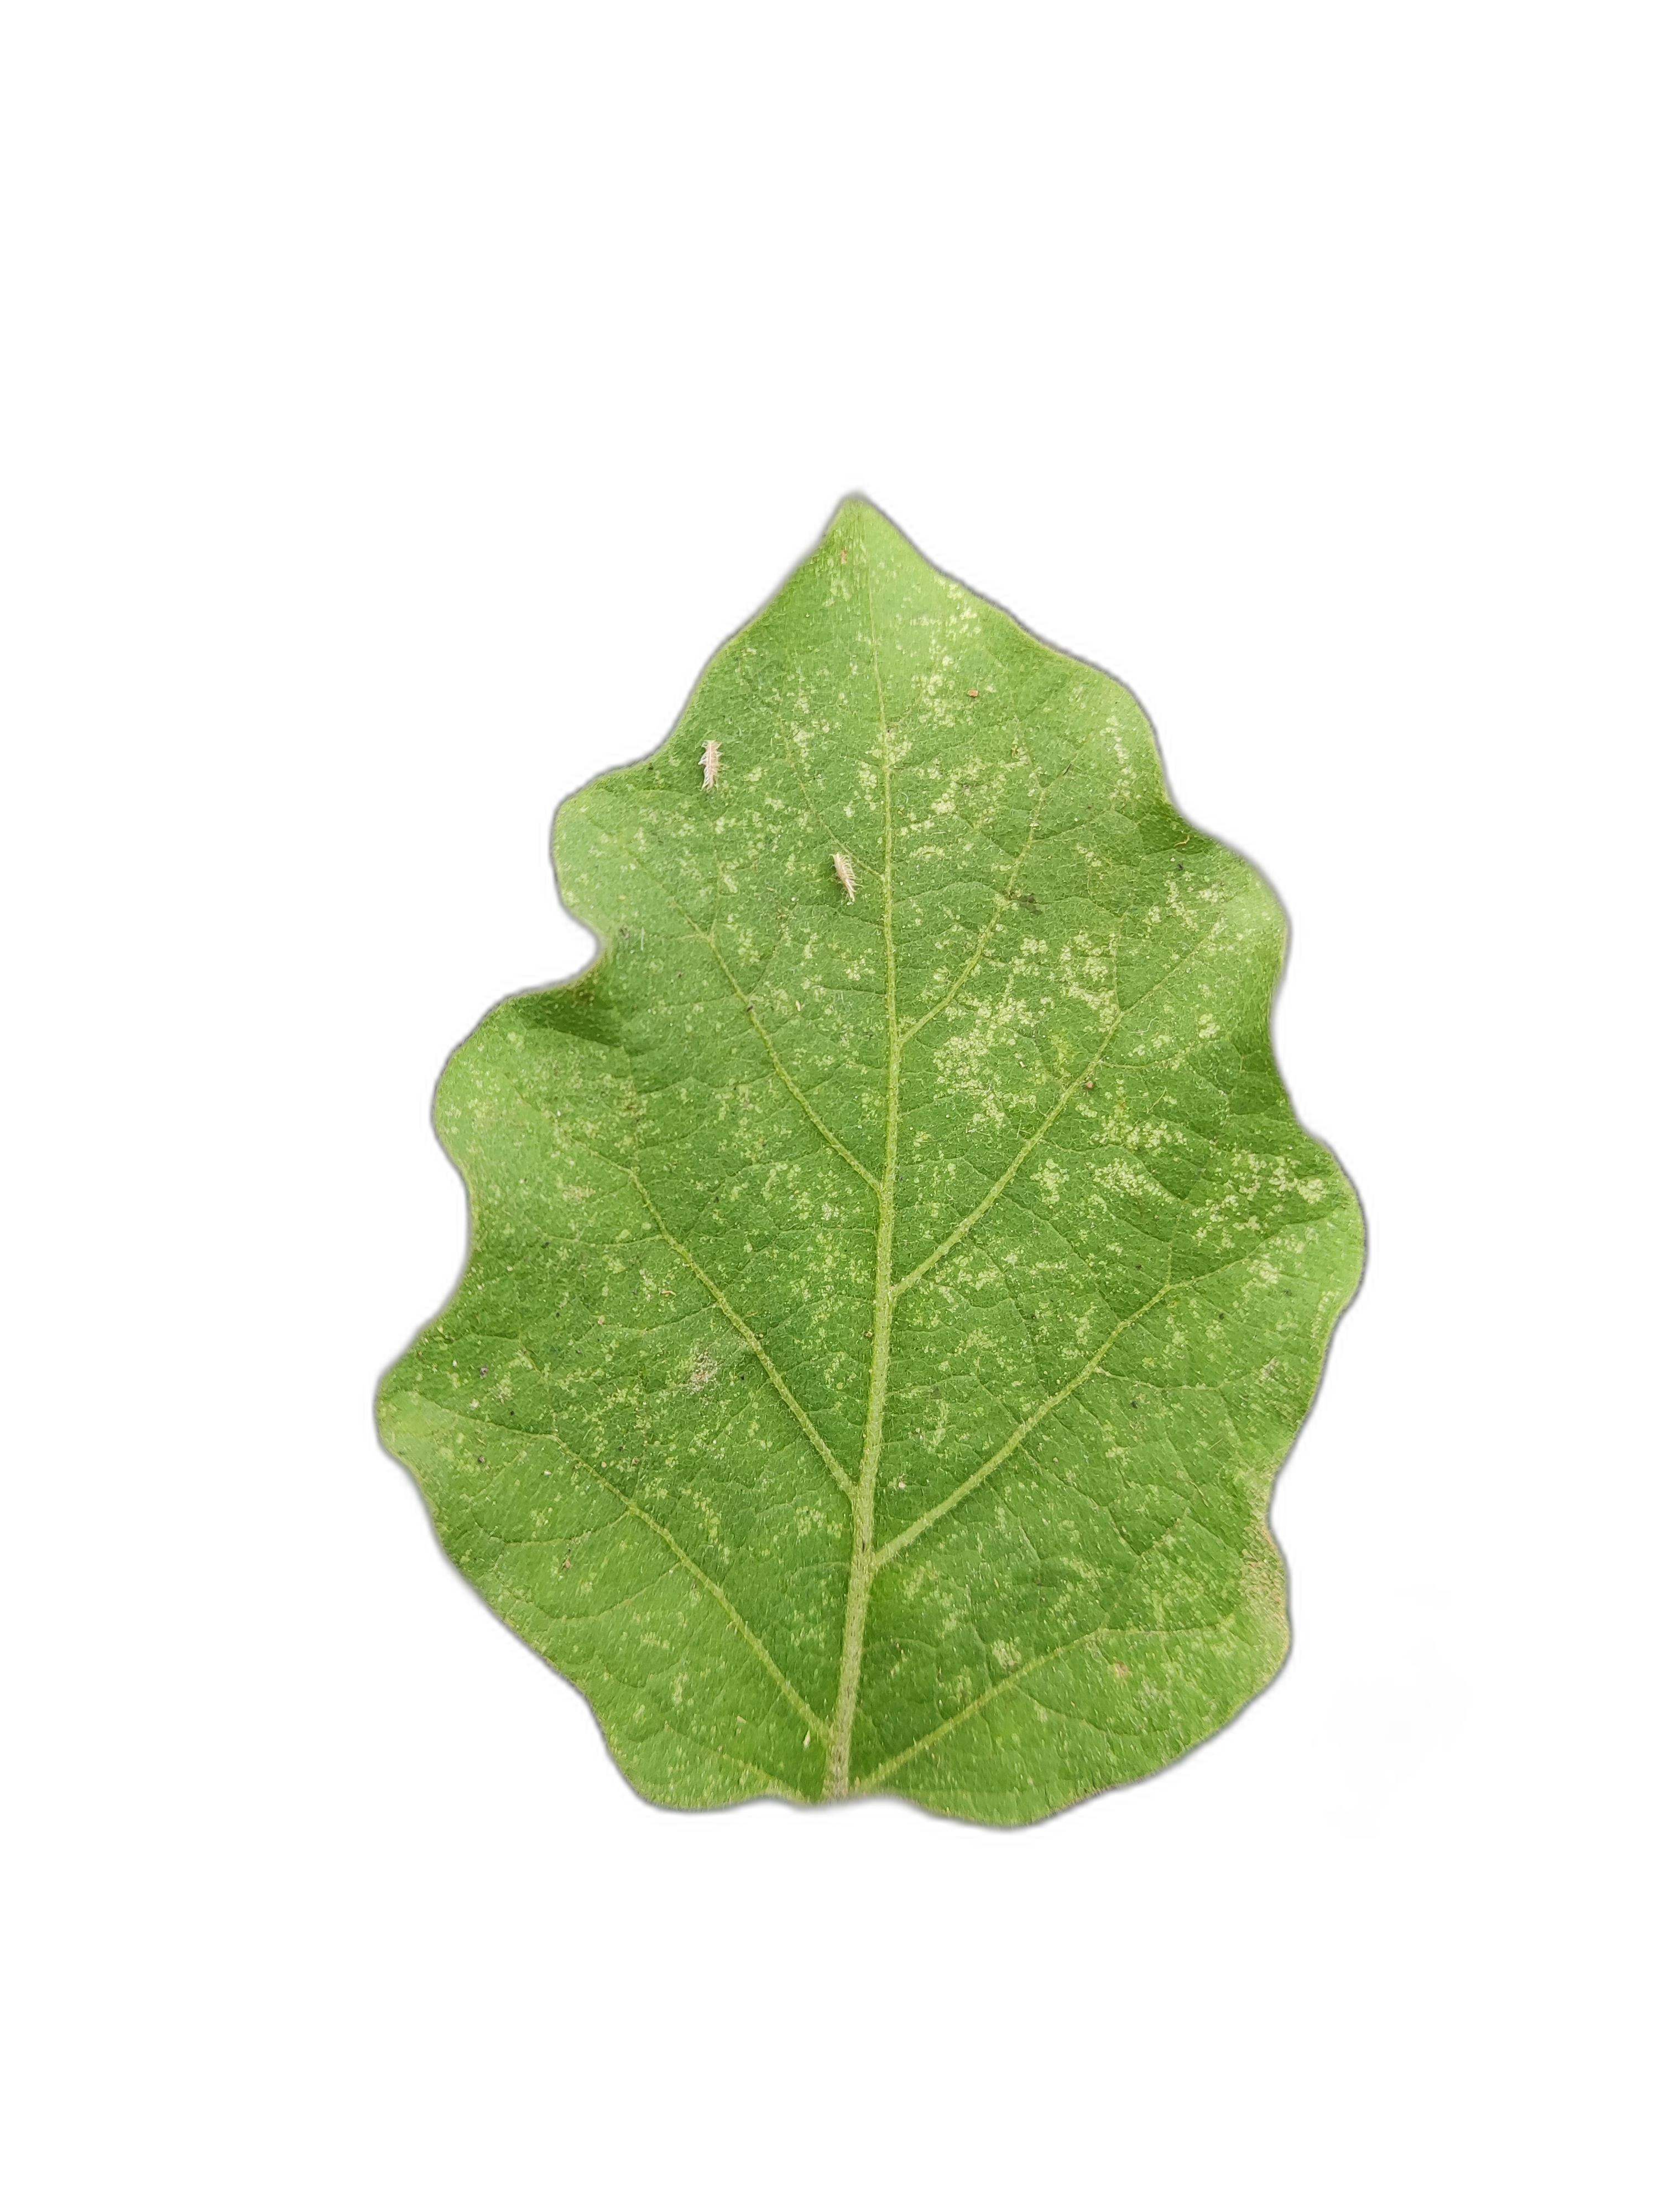
Label: Healthy Leaf